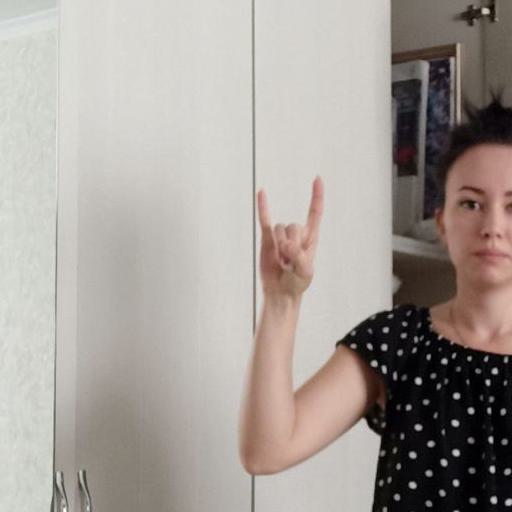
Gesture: rock